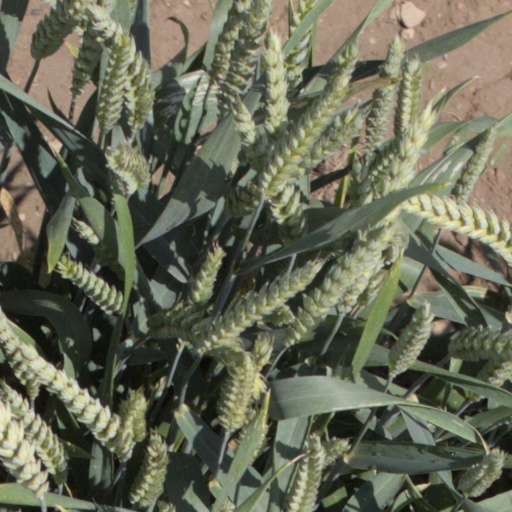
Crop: wheat